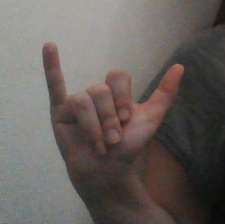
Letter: ya